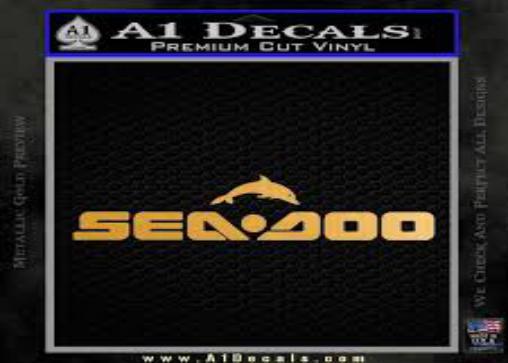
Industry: Sports